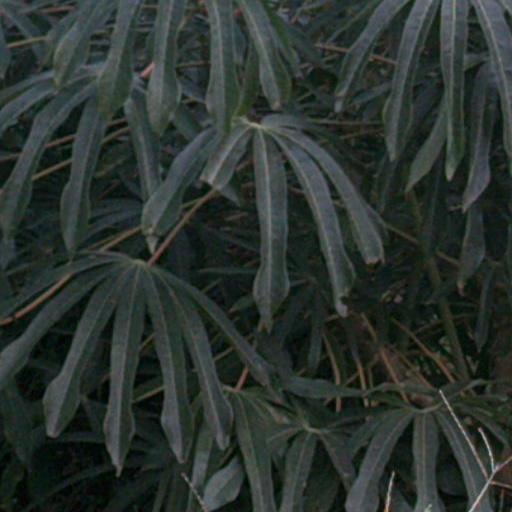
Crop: cassava